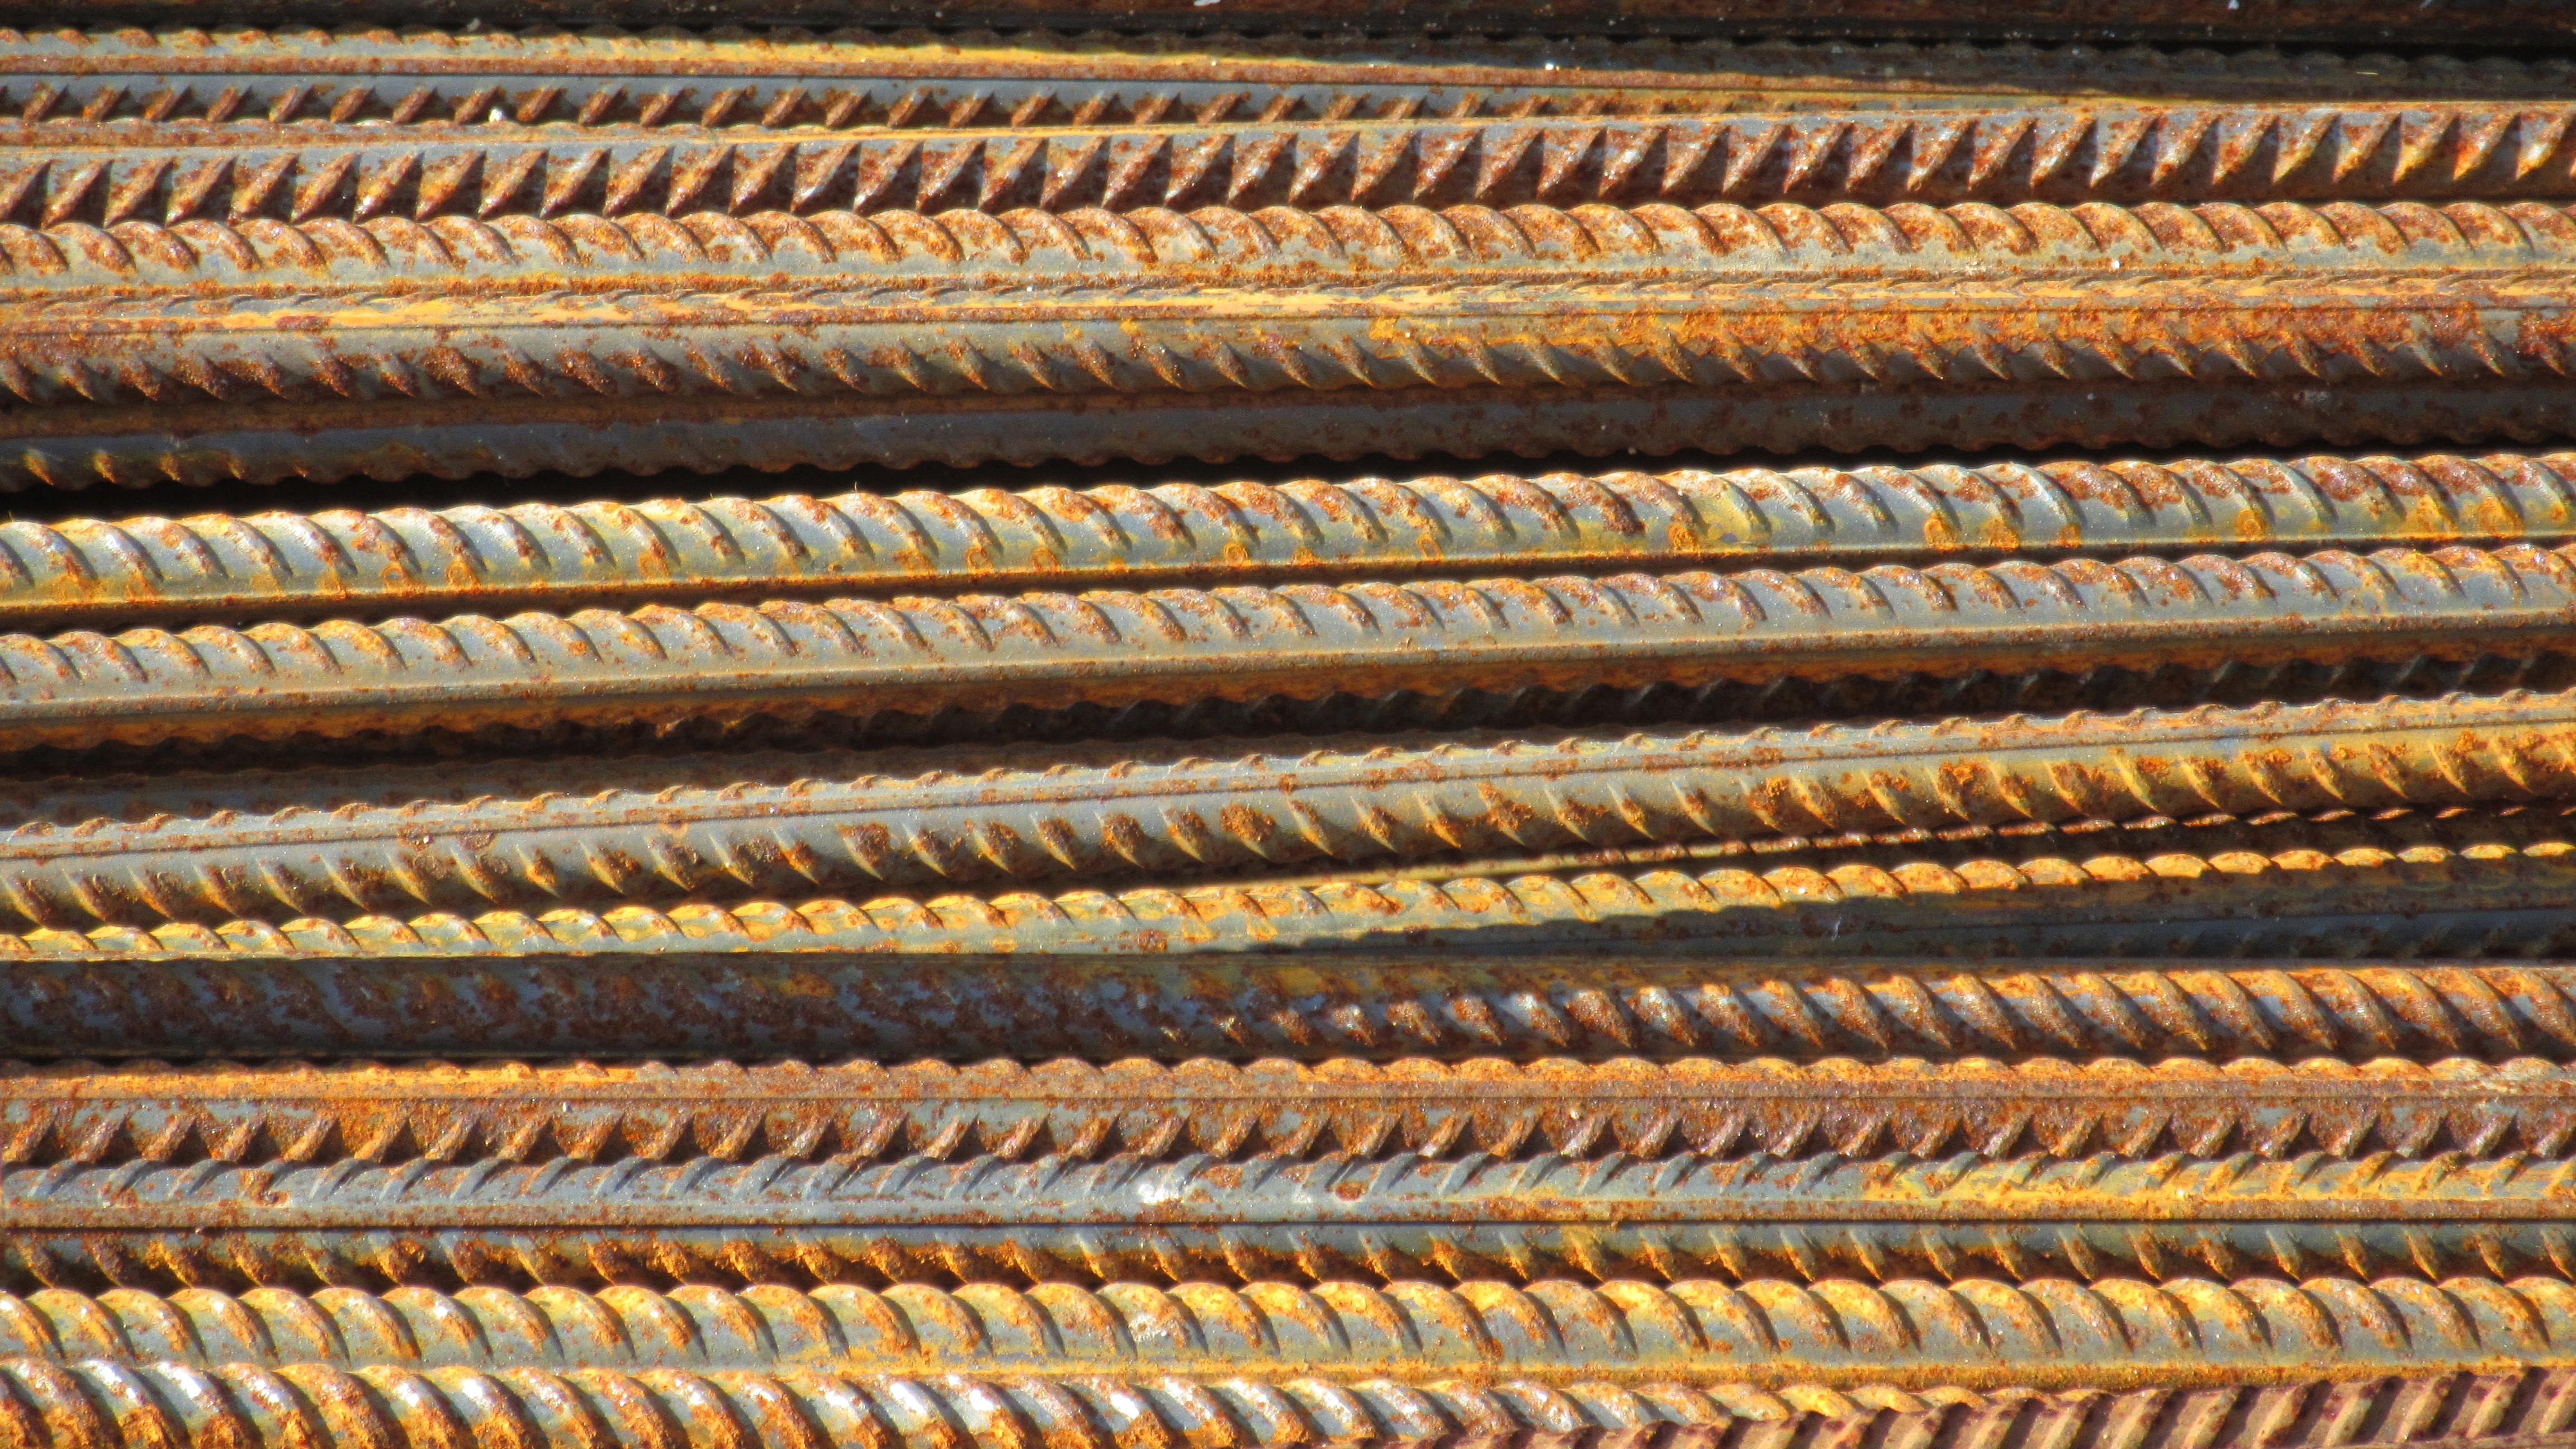
wood, technology, track, steel, pattern, piano, metal, background, iron, site, stainless, corrosion, rusty red, reinforcement, string instrument